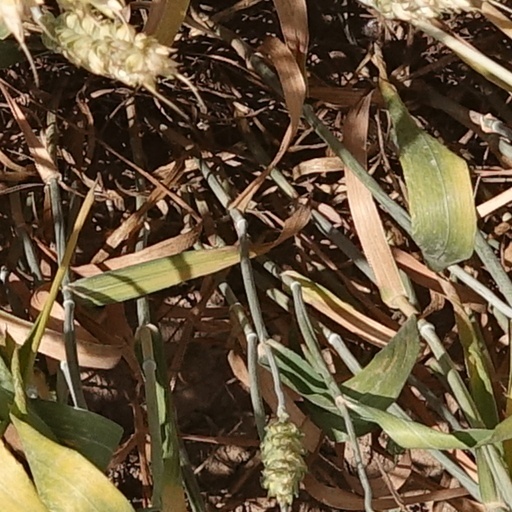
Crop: wheat